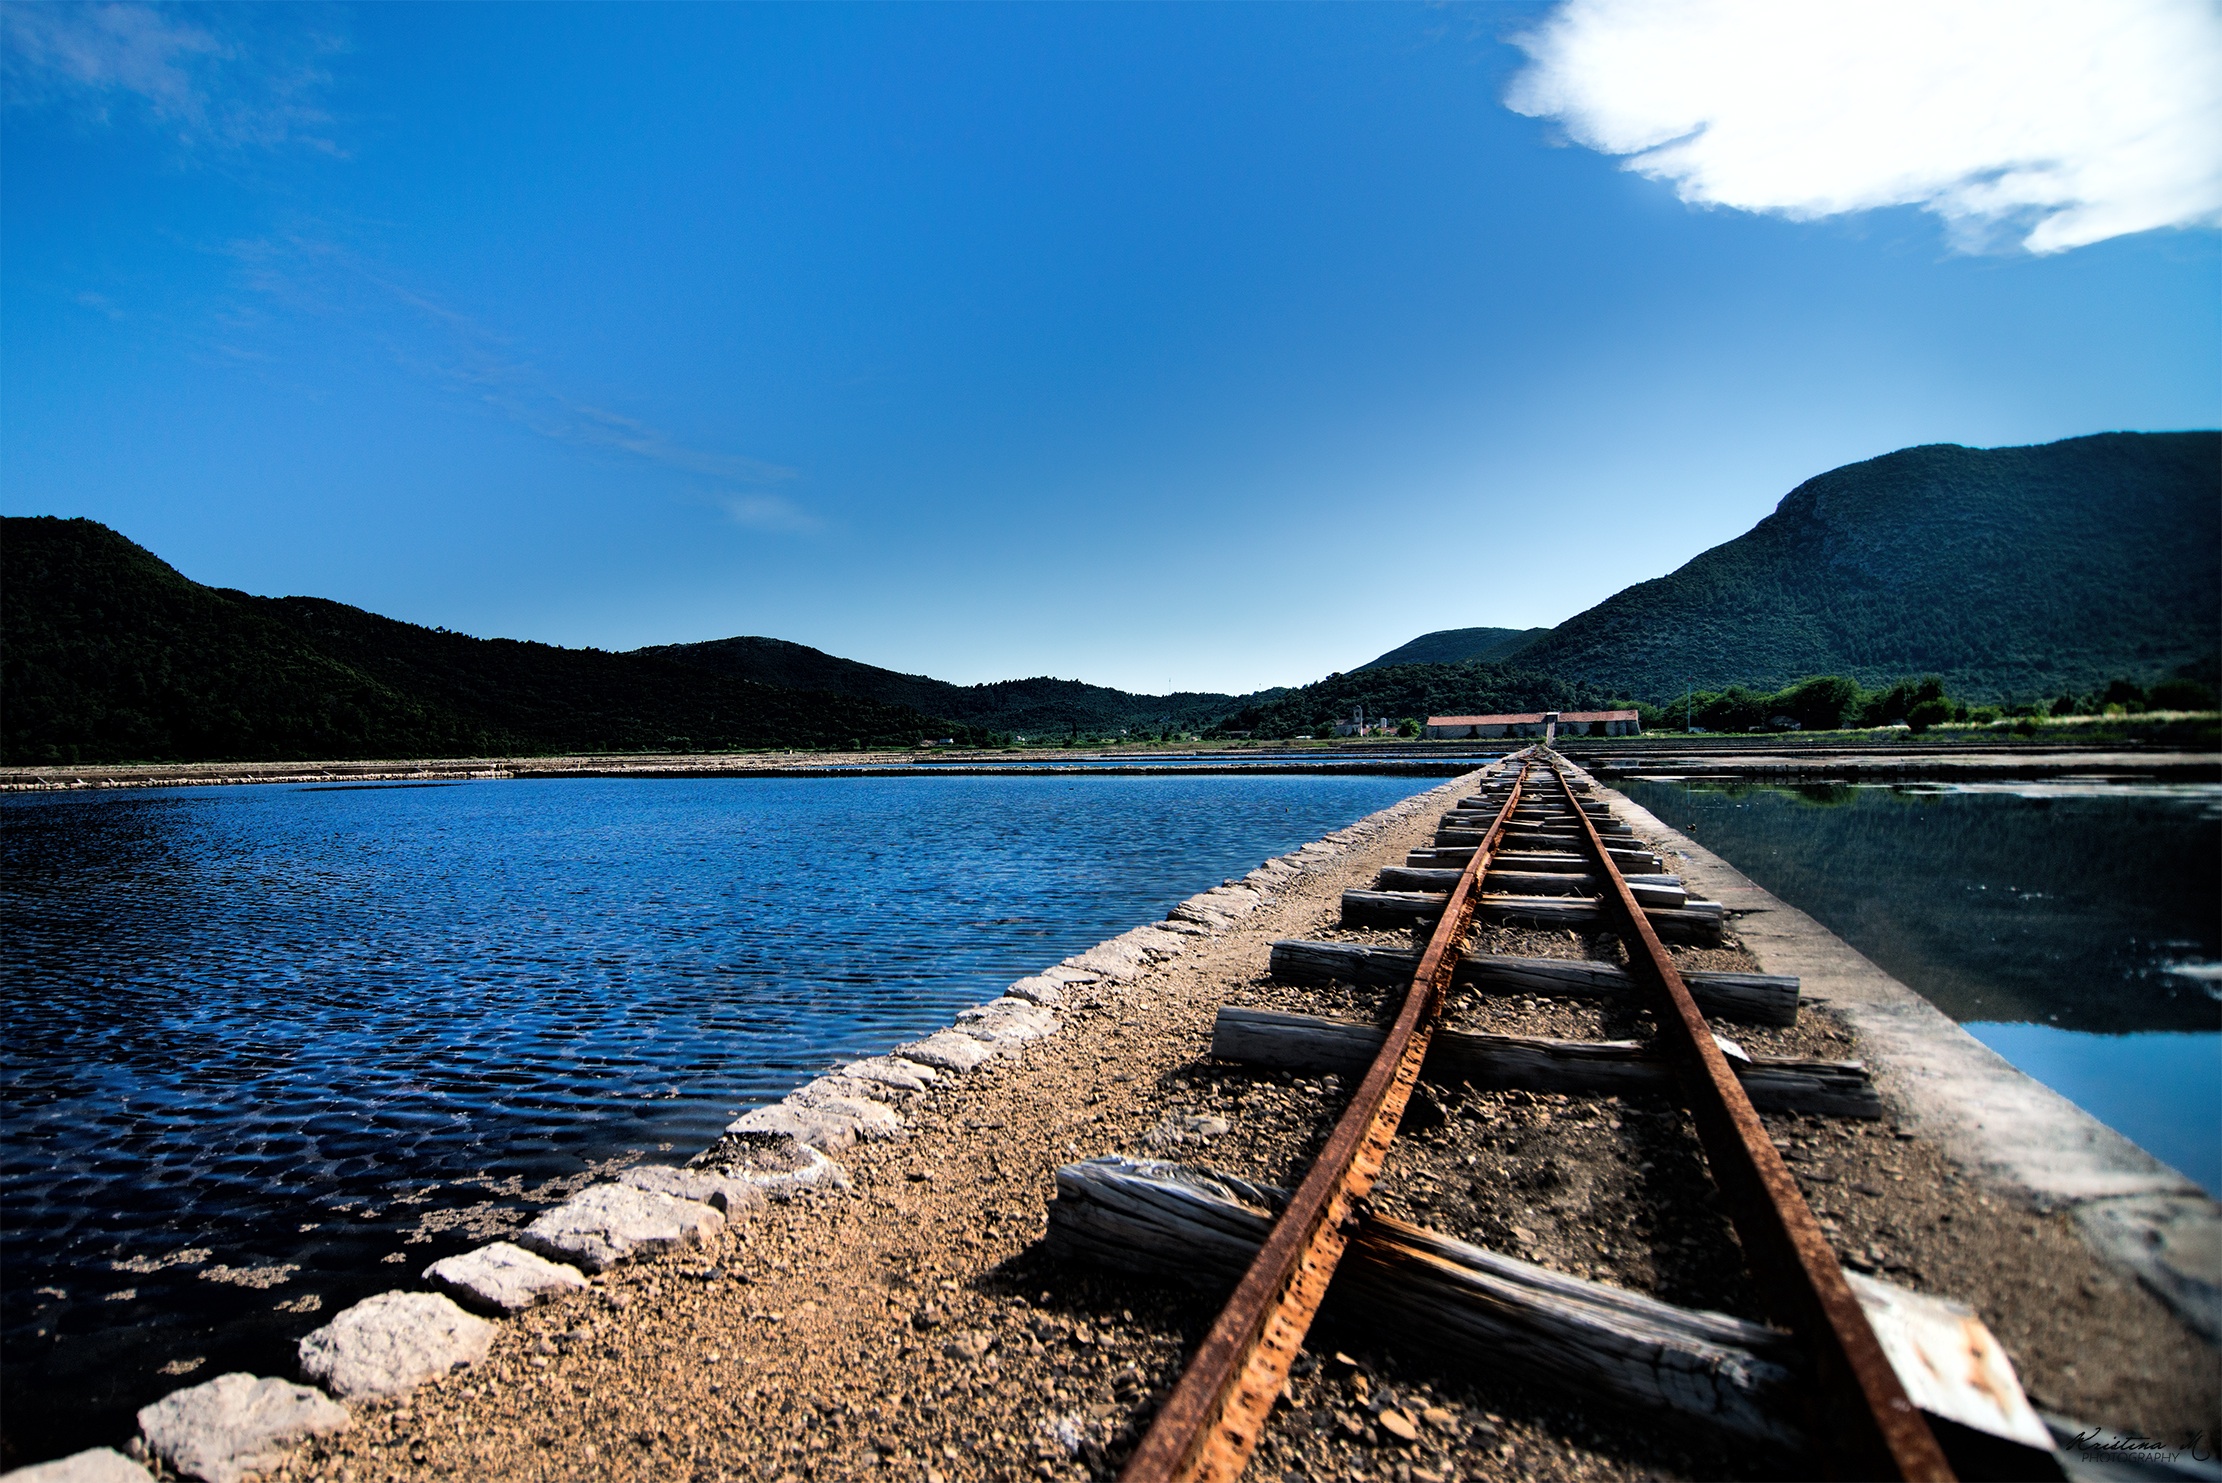
landscape, sea, coast, water, nature, ocean, horizon, mountain, cloud, sky, sunlight, morning, shore, lake, vacation, dusk, reflection, bay, reservoir, body of water, loch